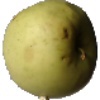
Label: Apple Golden 3